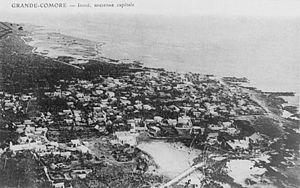
Grande Comore
Iconi est une ville de l'Union des Comores, située au pied du mont-Djabal, au sud-ouest de l'île de Grande Comore. En 2018, elle est la deuxième ville la plus peuplée de l'île avec 8 817 habitants. Elle était la capitale du sultanat de Bambao et le palais de Kapviridjohé le siège du Sultanat. Ce palais a été restauré et abrite le tombeau du Prince Said Ibrahim, fils de Said Ali bin Said Omar, dernier sultan de Grande Comores.